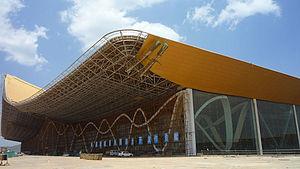
L’aéroport international de Kunming-Changshui est le principal aéroport qui dessert la ville de Kunming, capitale de la province du Yunnan, en République populaire de Chine. Il est situé à 24,5 km au nord-est du centre-ville. Sa construction a commencé en 2009, il a été conçu par SOM et Arup. Ouvert le 28 juin 2012, il remplace l'ancien aéroport international de Kunming Wujiaba, détruit et remplacé à la suite de l'urbanisation.